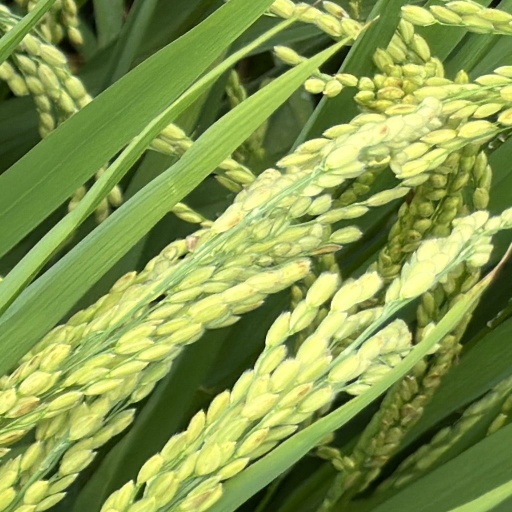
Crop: rice